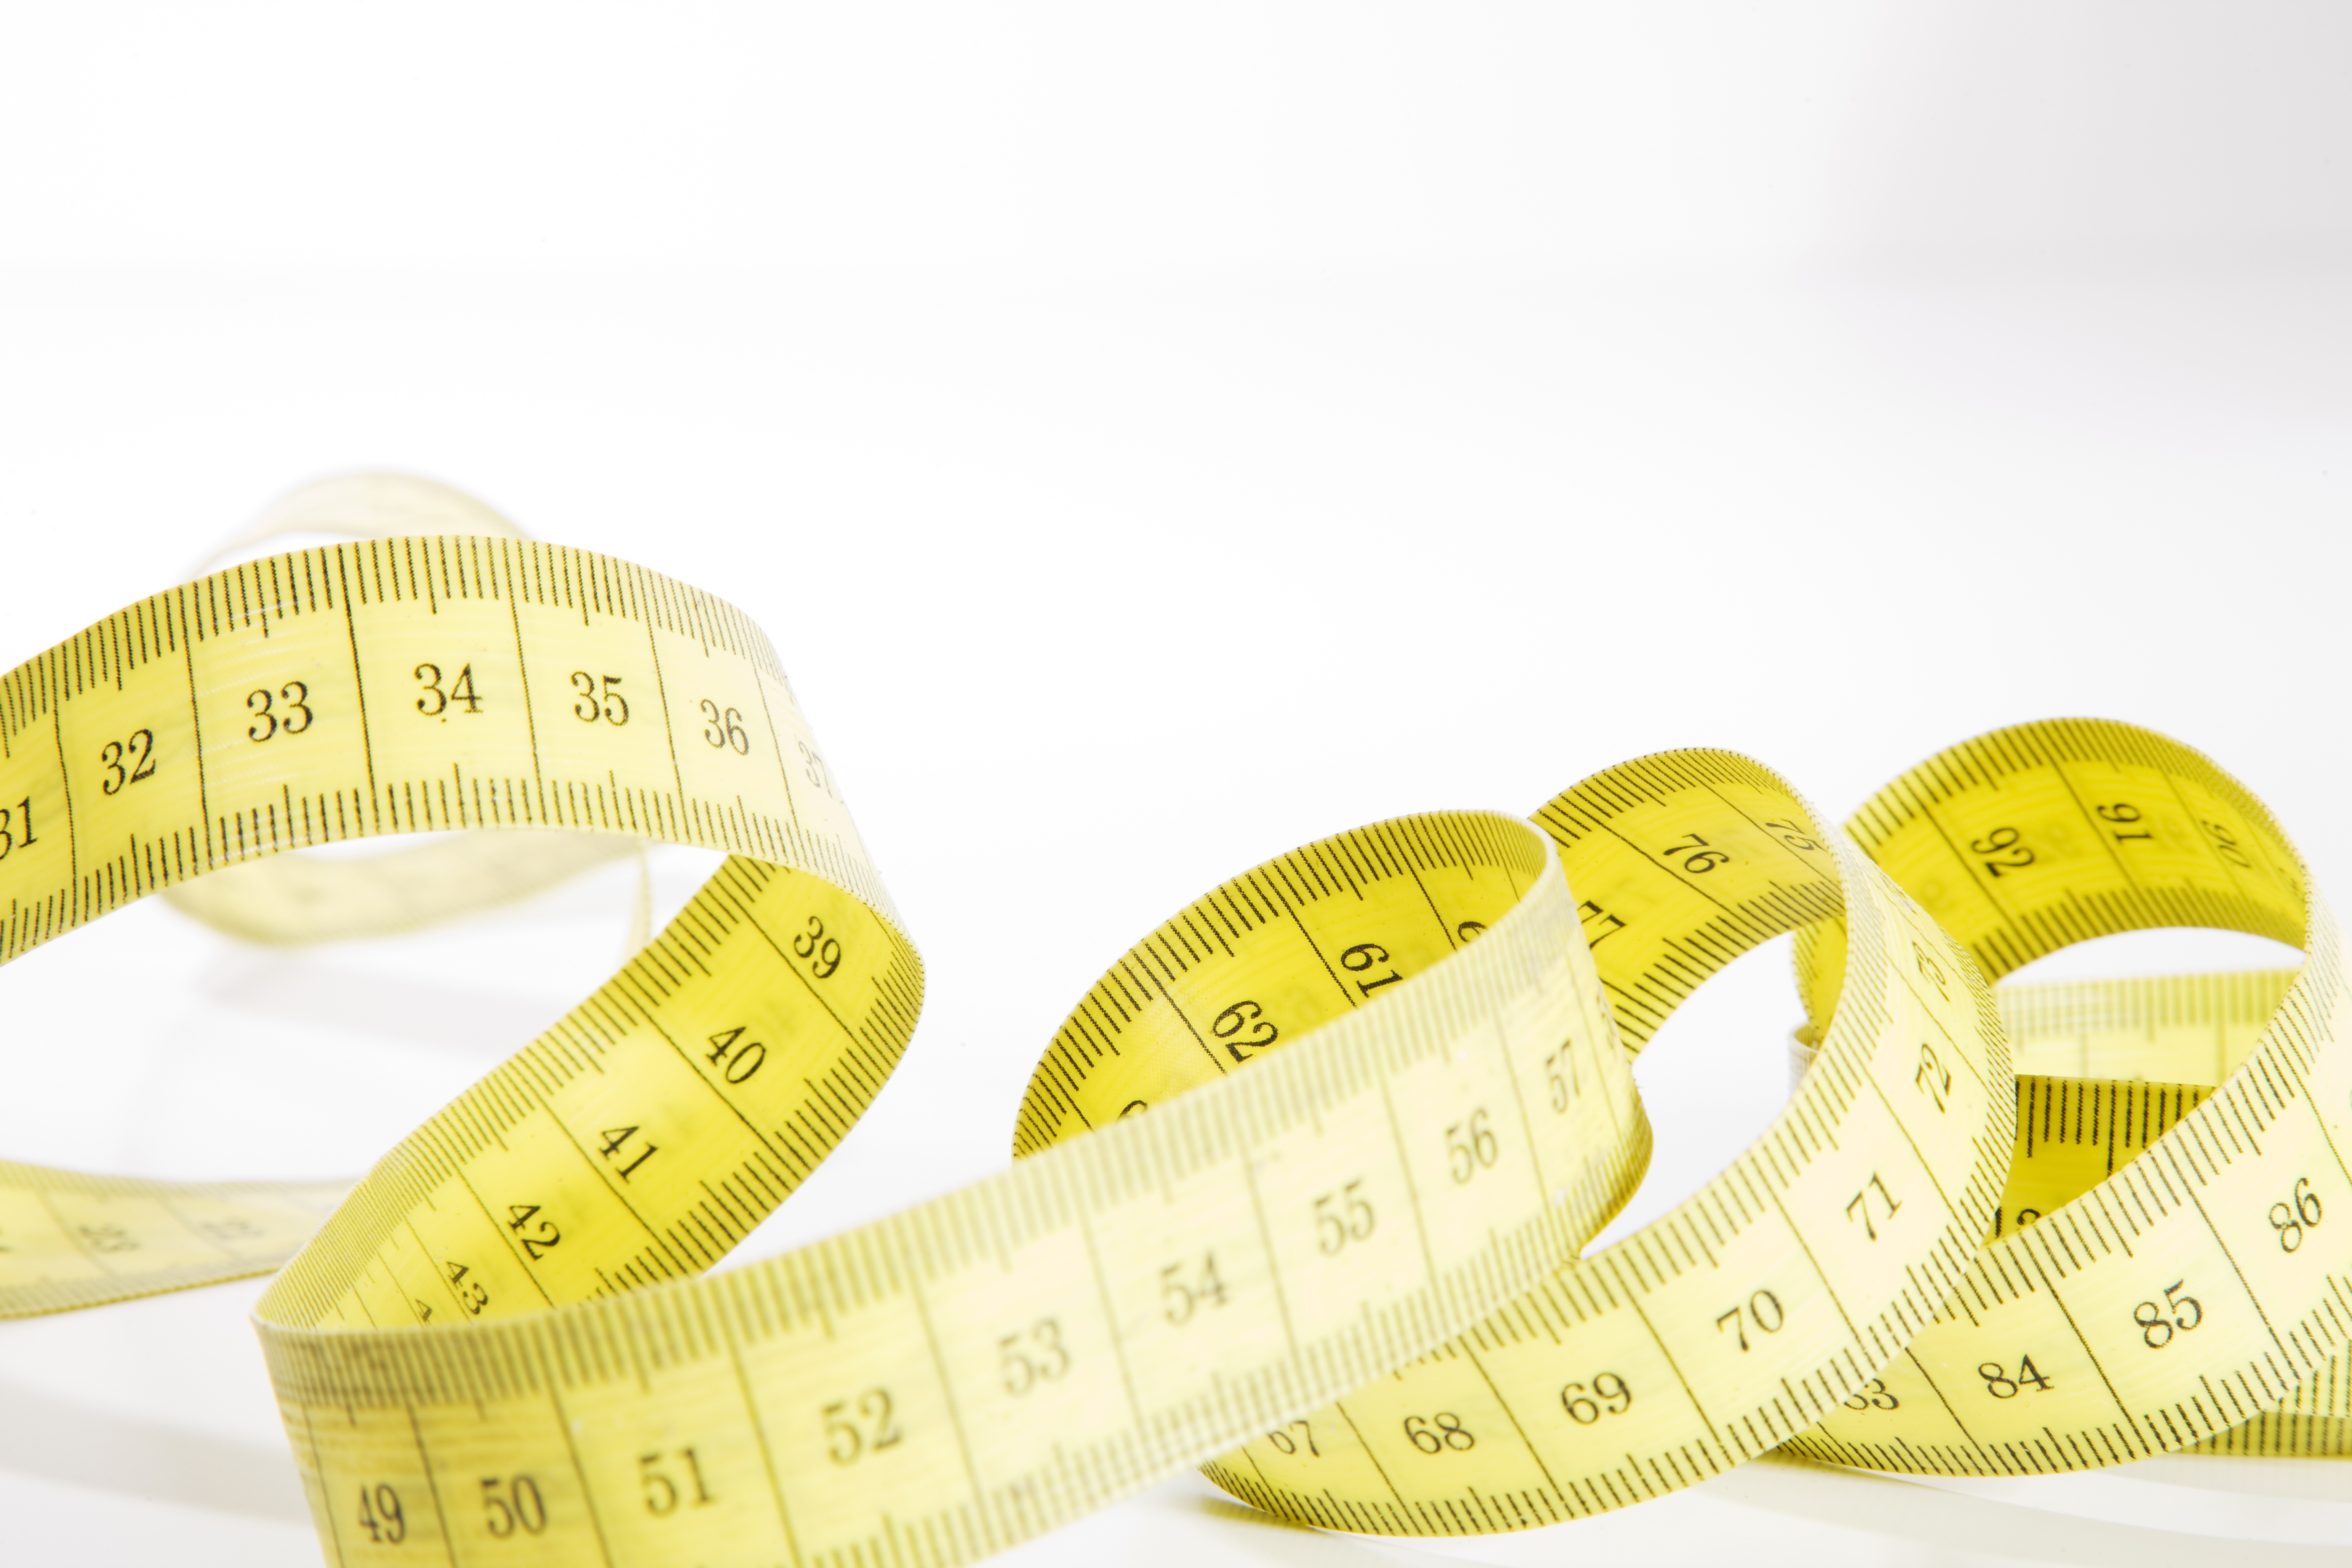
hand, band, distance, produce, meter, measure, yellow, banana, jewellery, tape measure, centimeters, pay, clothcraft, centimeter, surveying, fashion accessory